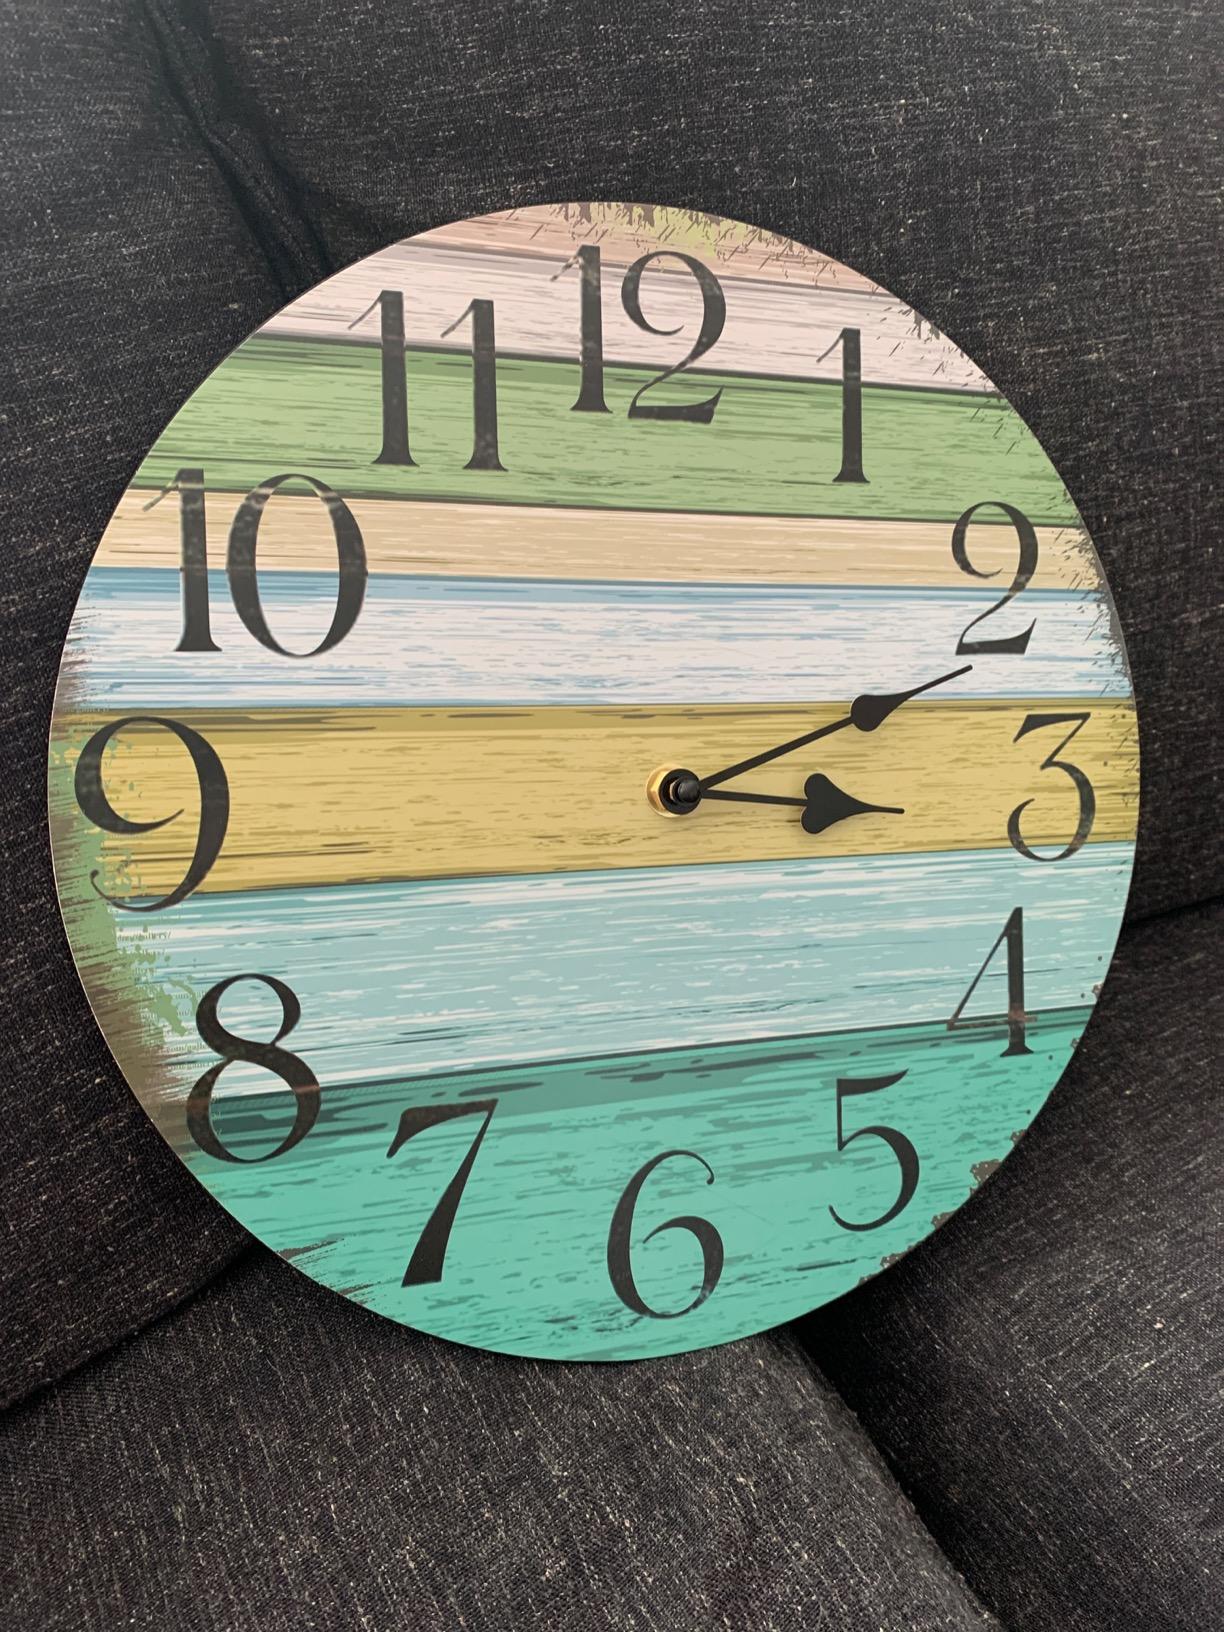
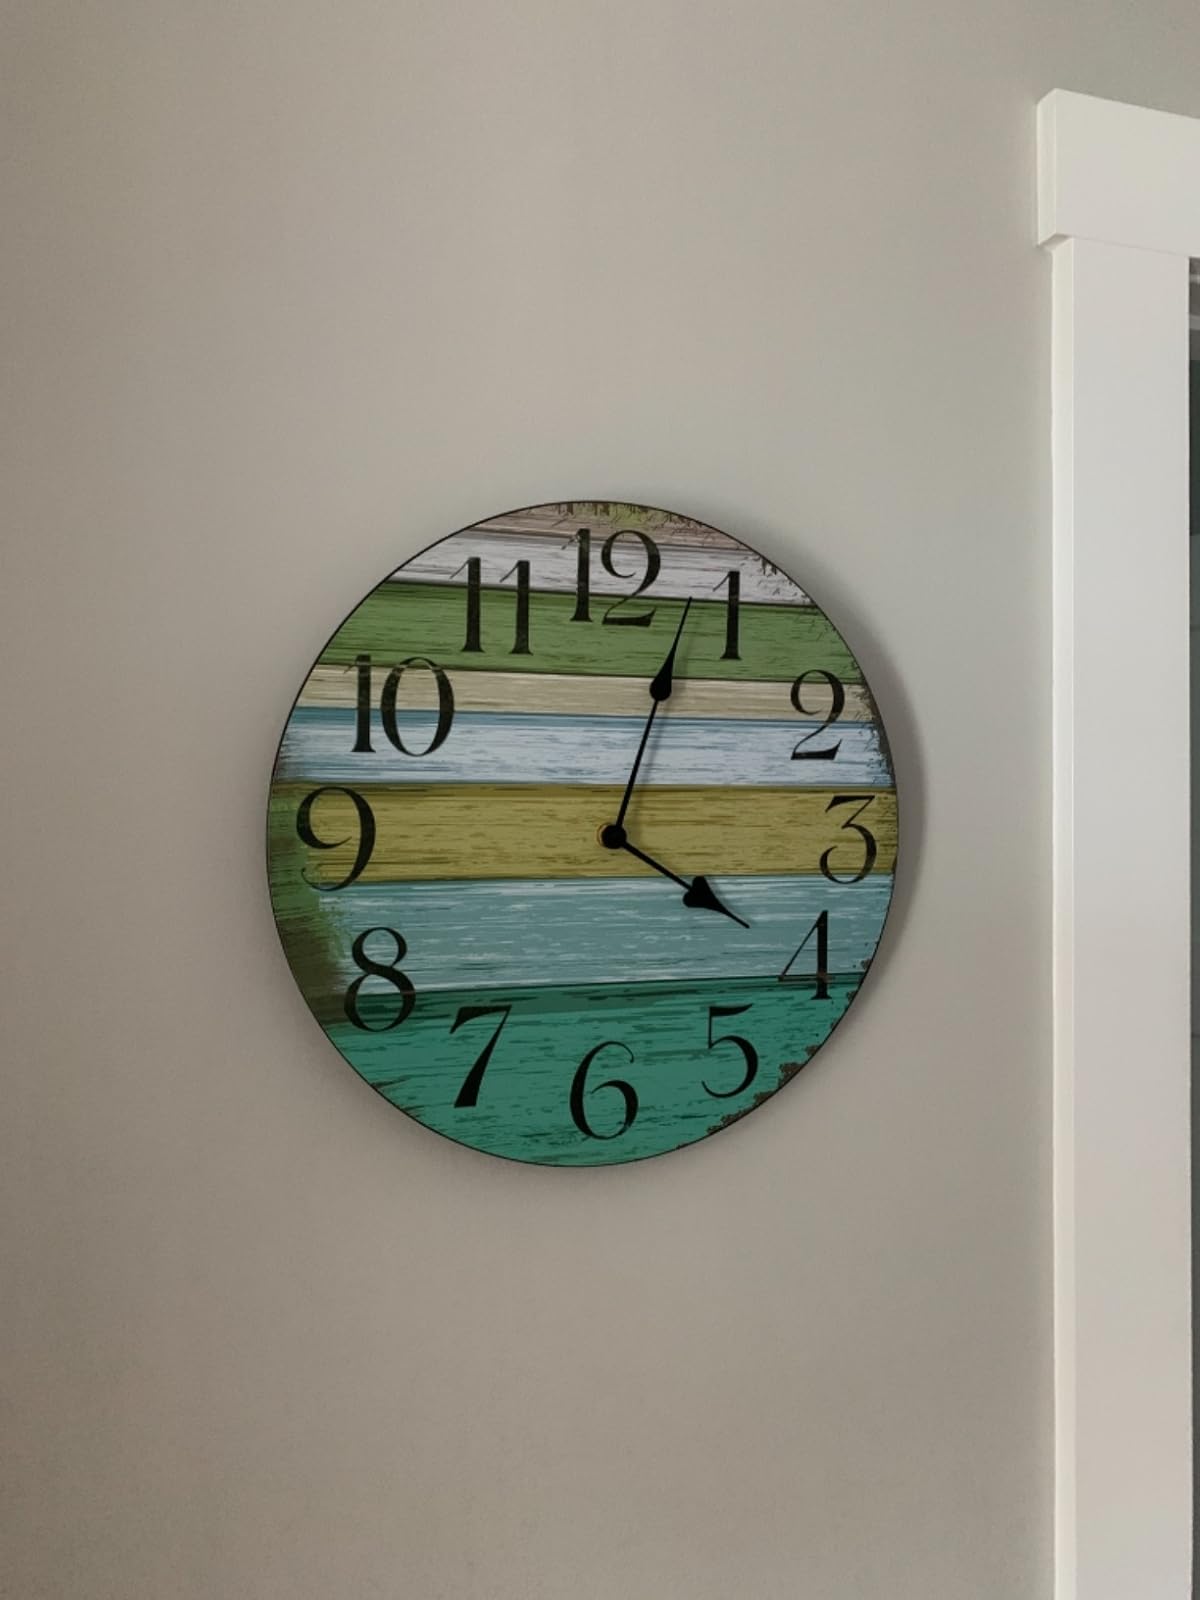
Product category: clock
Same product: yes